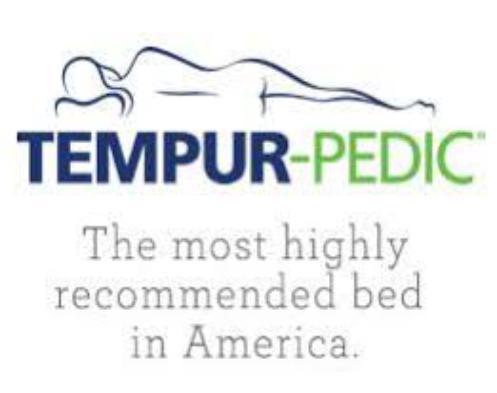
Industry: Necessities